Question: Please indicate a possible affordance area of the book that can be used for holding
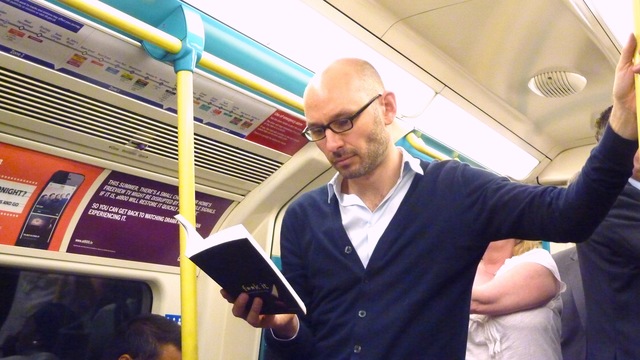
Answer: [174.5, 213, 311.5, 323]